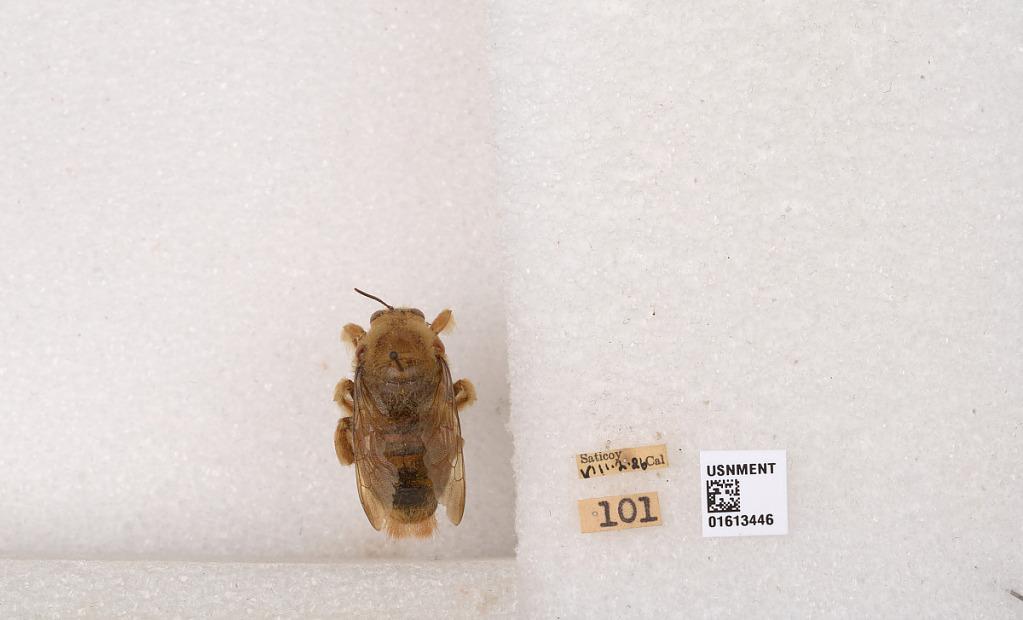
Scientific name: Xylocopa (Neoxylocopa) varipuncta Patton
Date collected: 1926-8-2
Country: United States
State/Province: California
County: Ventura
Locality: Saticoy
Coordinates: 34.2831, -119.15